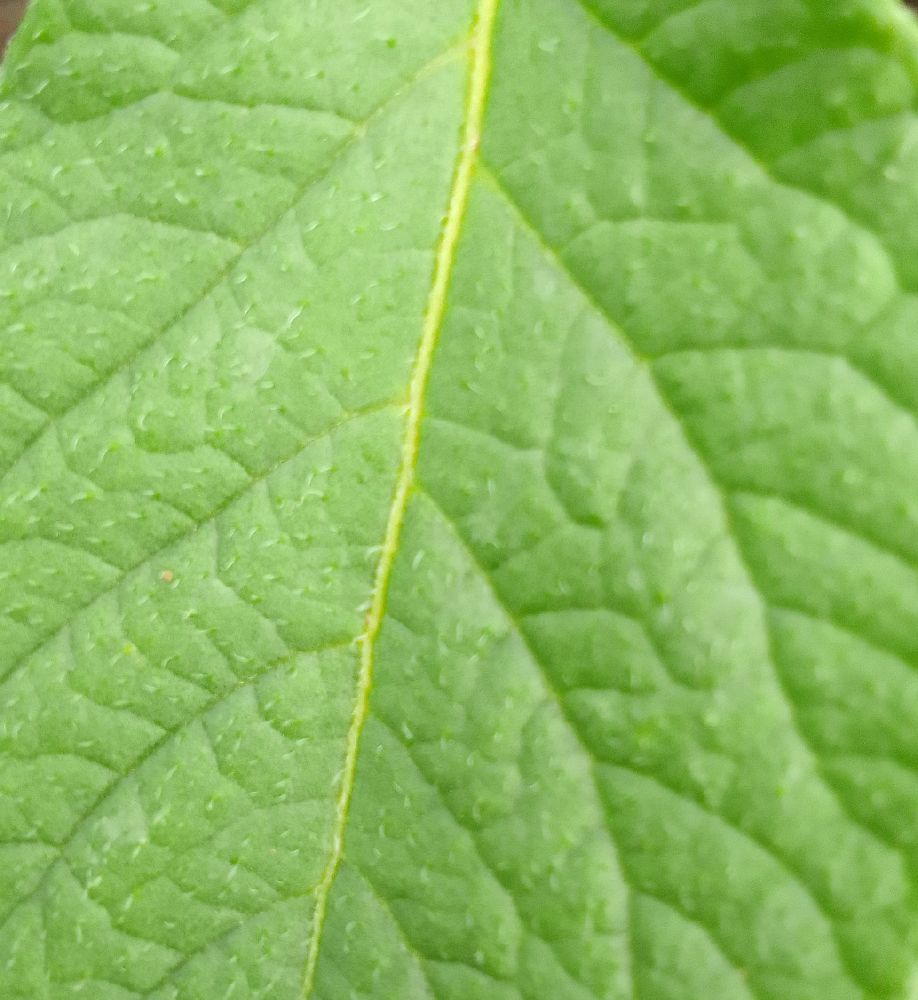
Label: Healthy